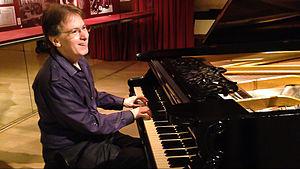
Robert D. Levin est un artiste classique, musicologue et compositeur, également directeur artistique du Festival de musique de Sarasota.